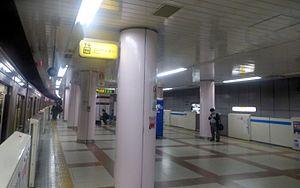
La gare d'Azamino est une gare ferroviaire de la ville de Yokohama, dans la préfecture de Kanagawa, au Japon. La gare est gérée conjointement par la compagnie Tōkyū et le métro de Yokohama.